Annonay

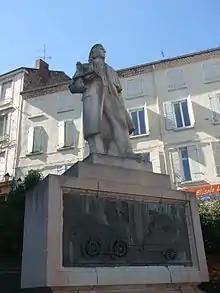
Statue of Marc Seguin

The city bore the brunt of deindustrialisation. Economic jewels disappeared causing job losses (industrial weaving, manufacture and paper production). At the same time new companies emerged bringing hope in the fields of food and cleaning equipment.